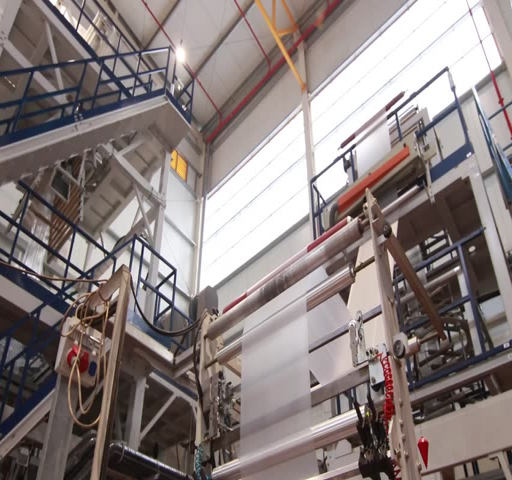
plastic bags production line in a factory